Sampot

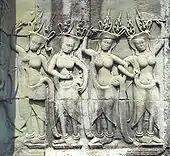
Khmer dancer carvings inside Angkor Wat

A sampot ( /sɑmpʊət/ ), a traditional dress in Cambodia. The traditional dress is similar to the dhoti of Southern Asia. It is also worn in the neighboring countries of Laos and Thailand where it is known as pha nung.